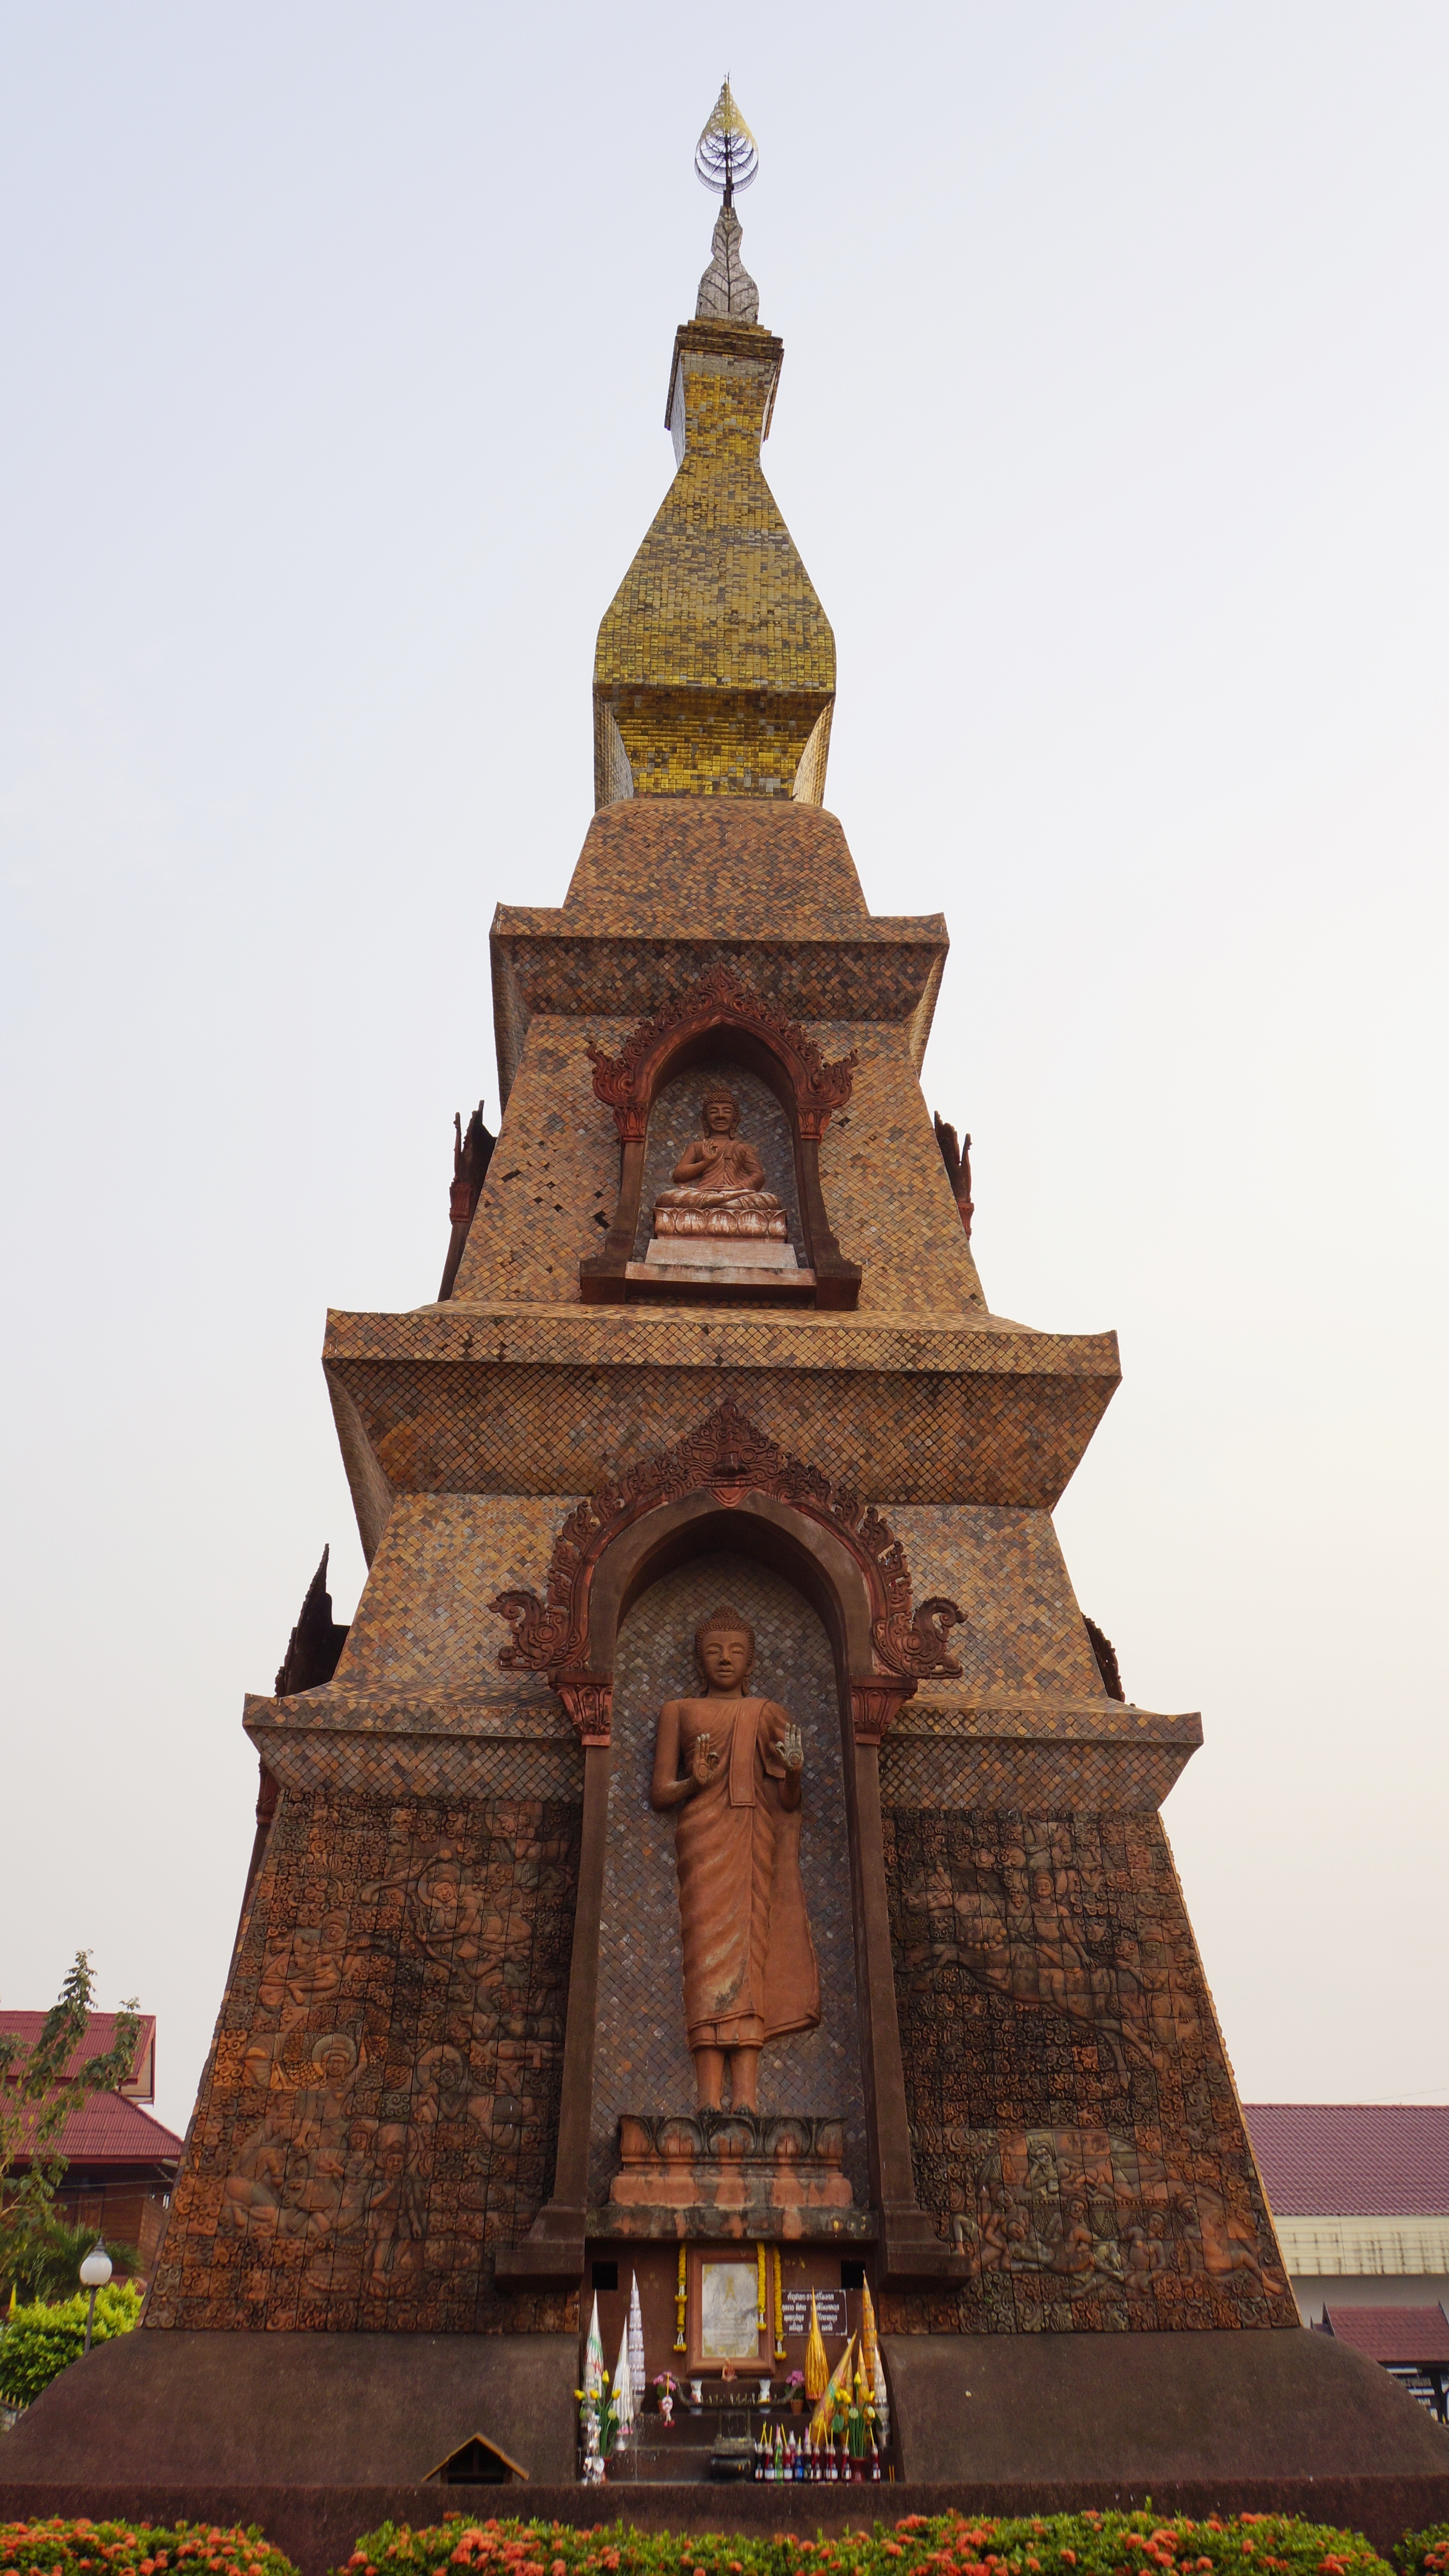
building, tower, religion, ancient, landmark, church, measure, tourism, pottery, place of worship, thailand, painting, bell tower, art, temple, steeple, pagoda, wat, buddha statue, prosperity, thailand art, sakon nakhon, a pilgrimage, thailand culture, waritchaphum, wat phra that sri mongkol